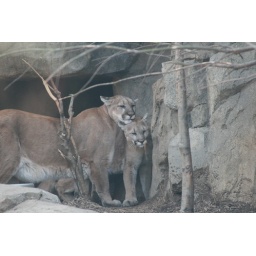
These two mountain lions were having a good time playing around at the Philadelphia Zoo.